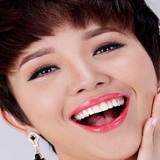
ca sĩ Tóc Tiên